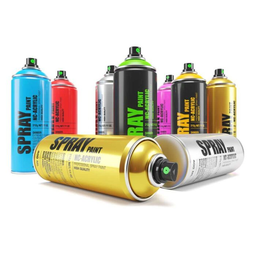
Label: metal